May Harrison (philanthropist)

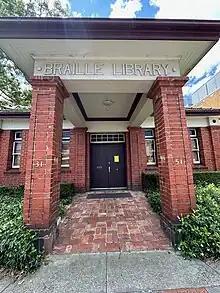
Entryway of the Victorian Braille Library

The library can be aptly described as a handsome and lofty structure. The main portion is octagonal in shape, and quite majestic in appearance. Visitors who have seen the interior are charmed with it, and invariably describe it as lovely. It is lighted from a cupola at the summit, which has circular windows. Around the hall is a gallery with shelves for the library books. There are offices for the officials and a reading room for the blind. Every modern convenience has been applied in the erection of the building, and up to date heating and ventilating appliances have likewise been affixed. In fact, nothing has been left undone that would in the slightest degree tend to the comfort of those for whom the building has been specially erected.